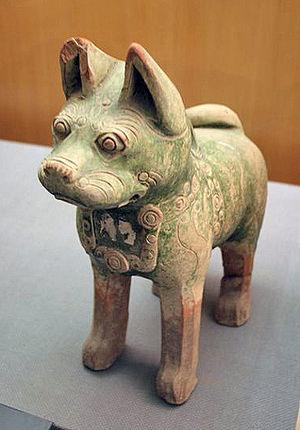
La dynastie Han qui règne sur la Chine de 206 av. J.-C. à 220 apr. J.-C., est fondée par Liu Bang, un chef de guerre d'origine paysanne qui est passé à la postérité sous le nom d'empereur Han Gaozu. Seconde dynastie impériale chinoise, elle succède à la dynastie Qin, qui a unifié la Chine après avoir conquis tous les Royaumes combattants et est suivie de la période des Trois Royaumes.